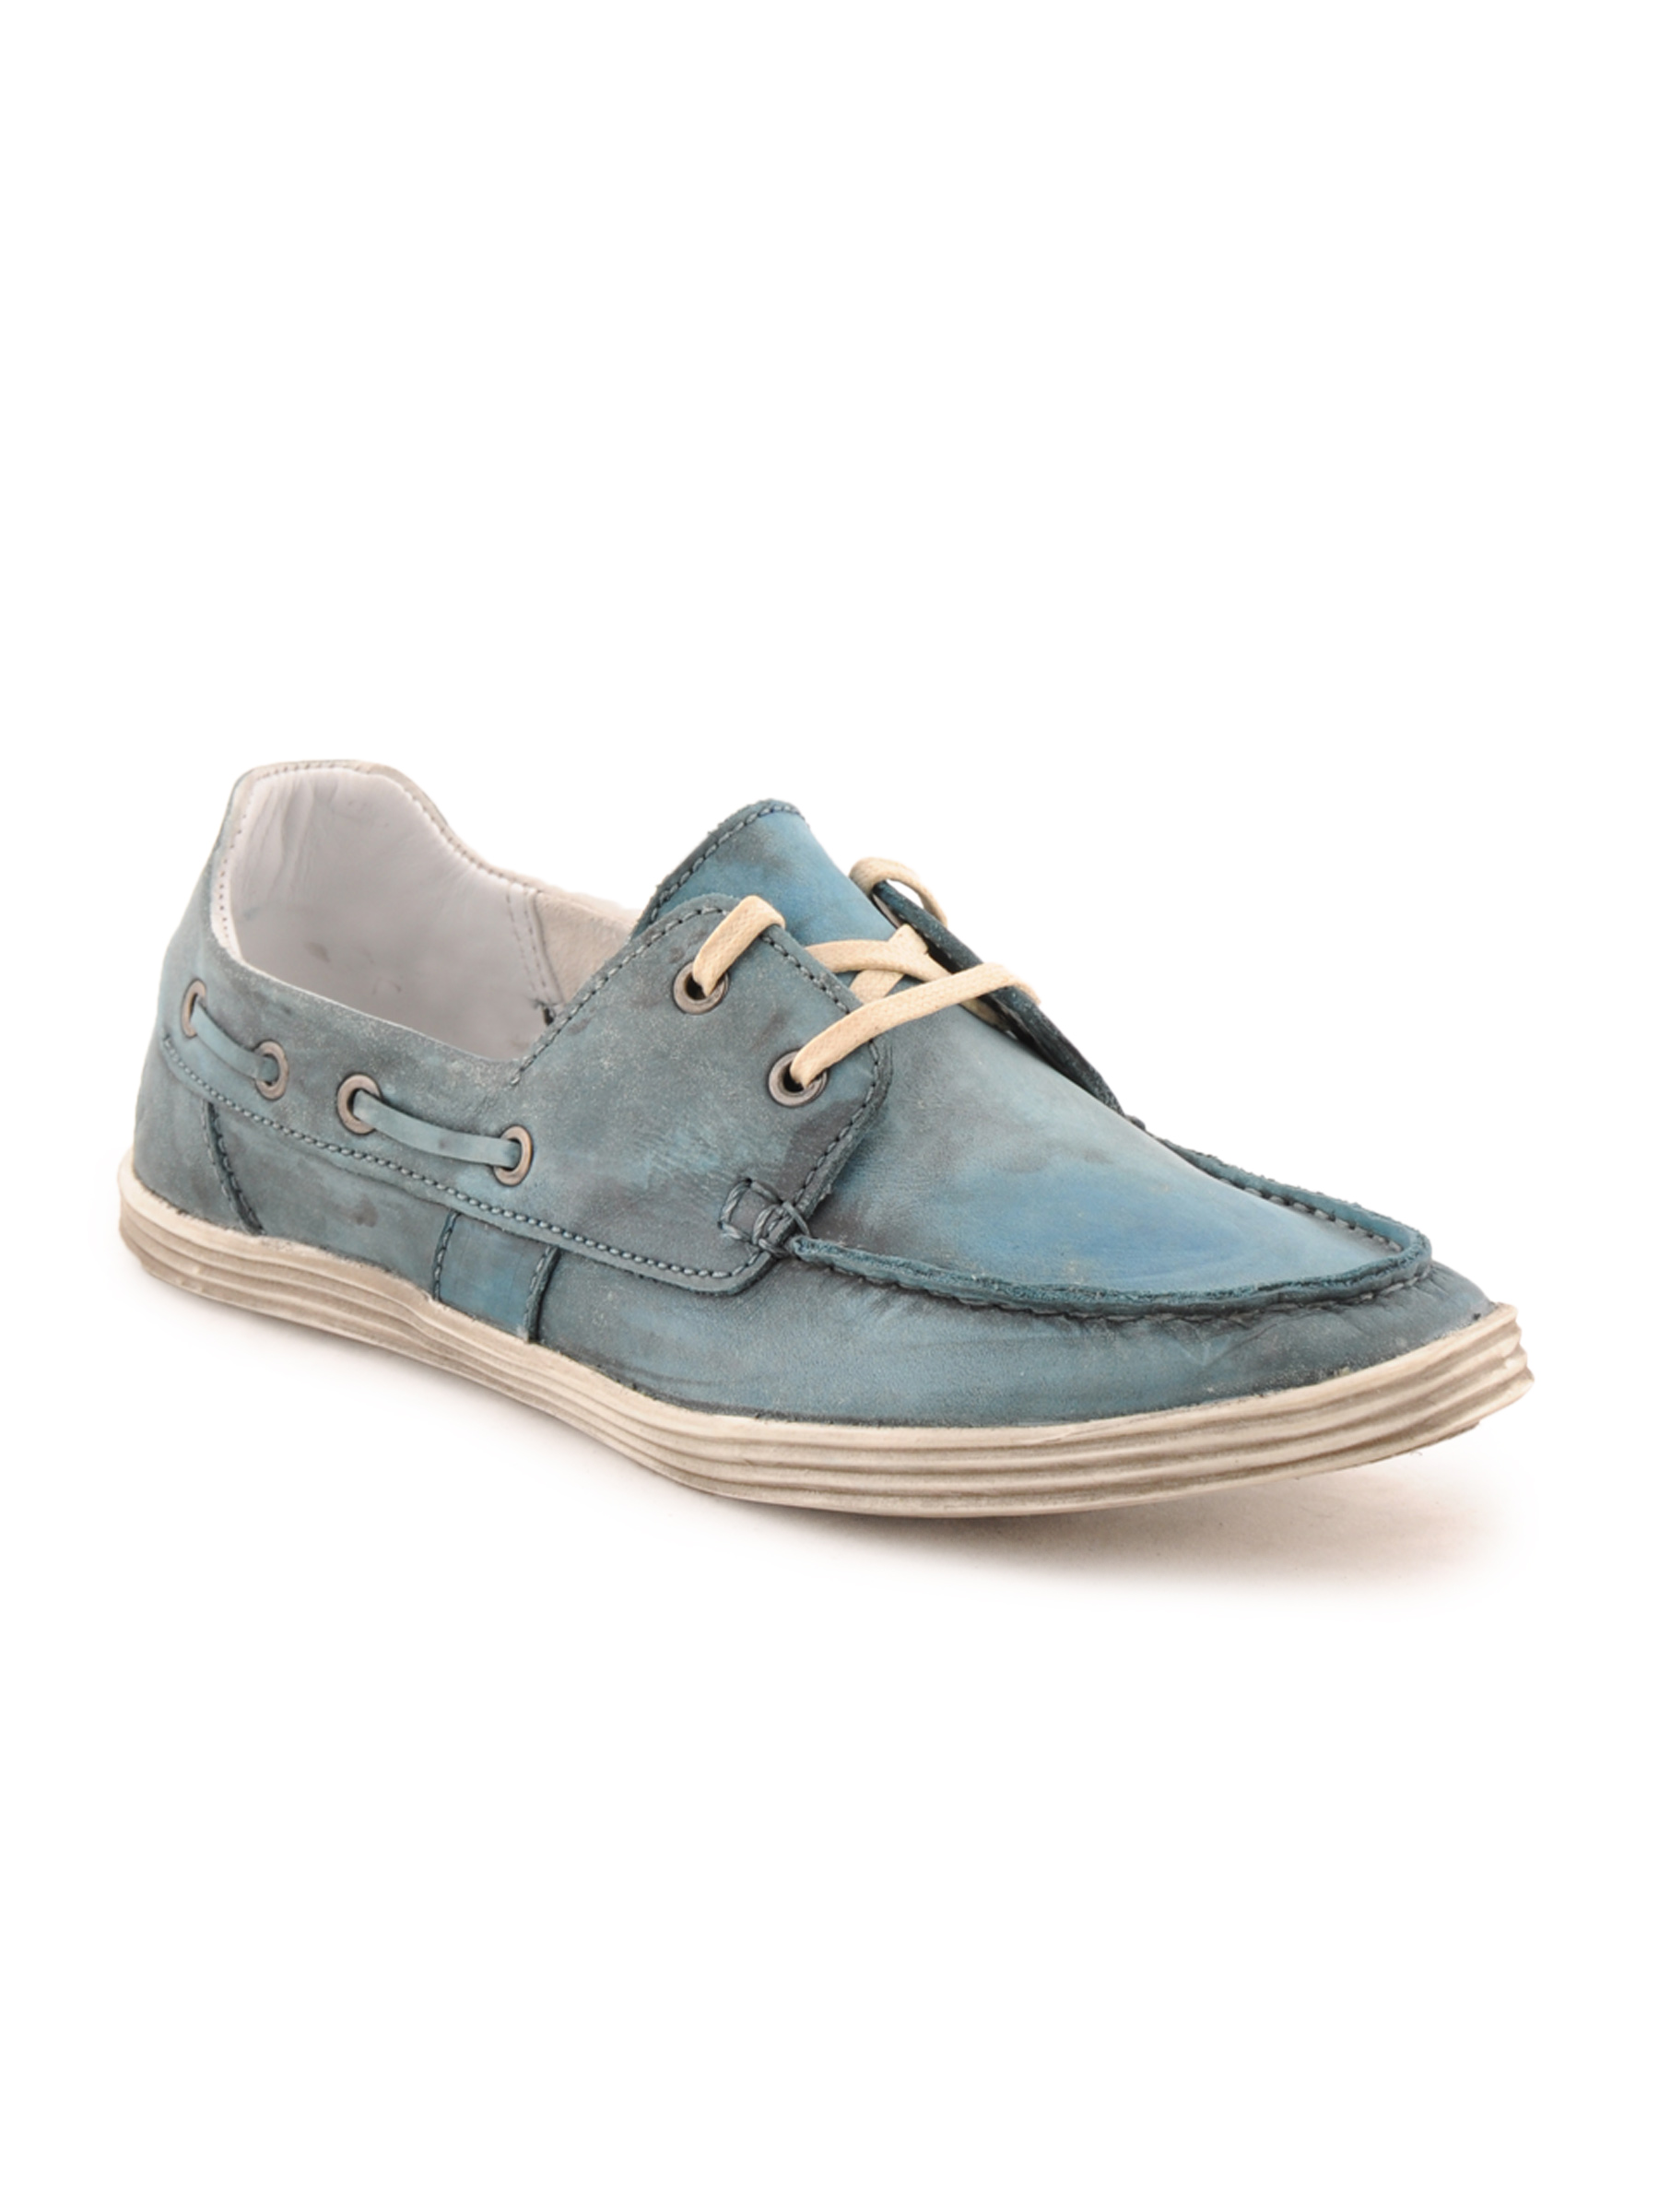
Ganuchi Men Casual Blue Casual Shoes
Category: Footwear / Shoes / Casual Shoes
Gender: Men
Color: Blue
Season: Fall 2012
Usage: Casual